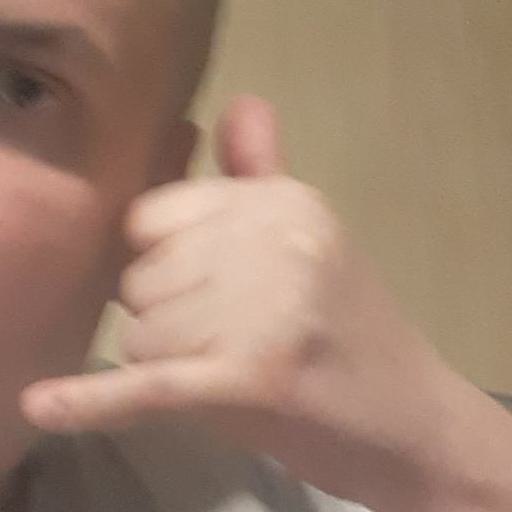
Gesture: call